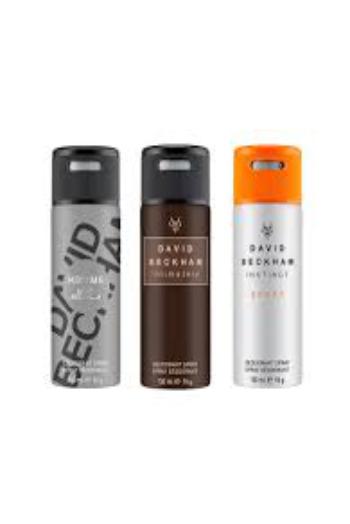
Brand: Homme by David
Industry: Necessities